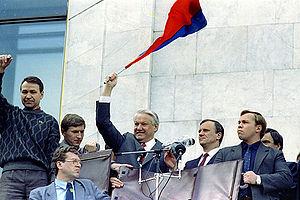
Le putsch de Moscou est le nom d'un coup d'État réalisé en août 1991 en Union soviétique par un groupe de tenants de la ligne « dure » au sein du Parti communiste de l'Union soviétique. Les putschistes déposèrent brièvement le dirigeant Mikhaïl Gorbatchev et tentèrent de prendre le contrôle du pays.
Boris Nikolaïevitch Eltsine ou Ieltsine, né le 1ᵉʳ février 1931 à Boutka et mort le 23 avril 2007 à Moscou, est un homme d'État russe, président de la Fédération de Russie de 1991 à 1999.